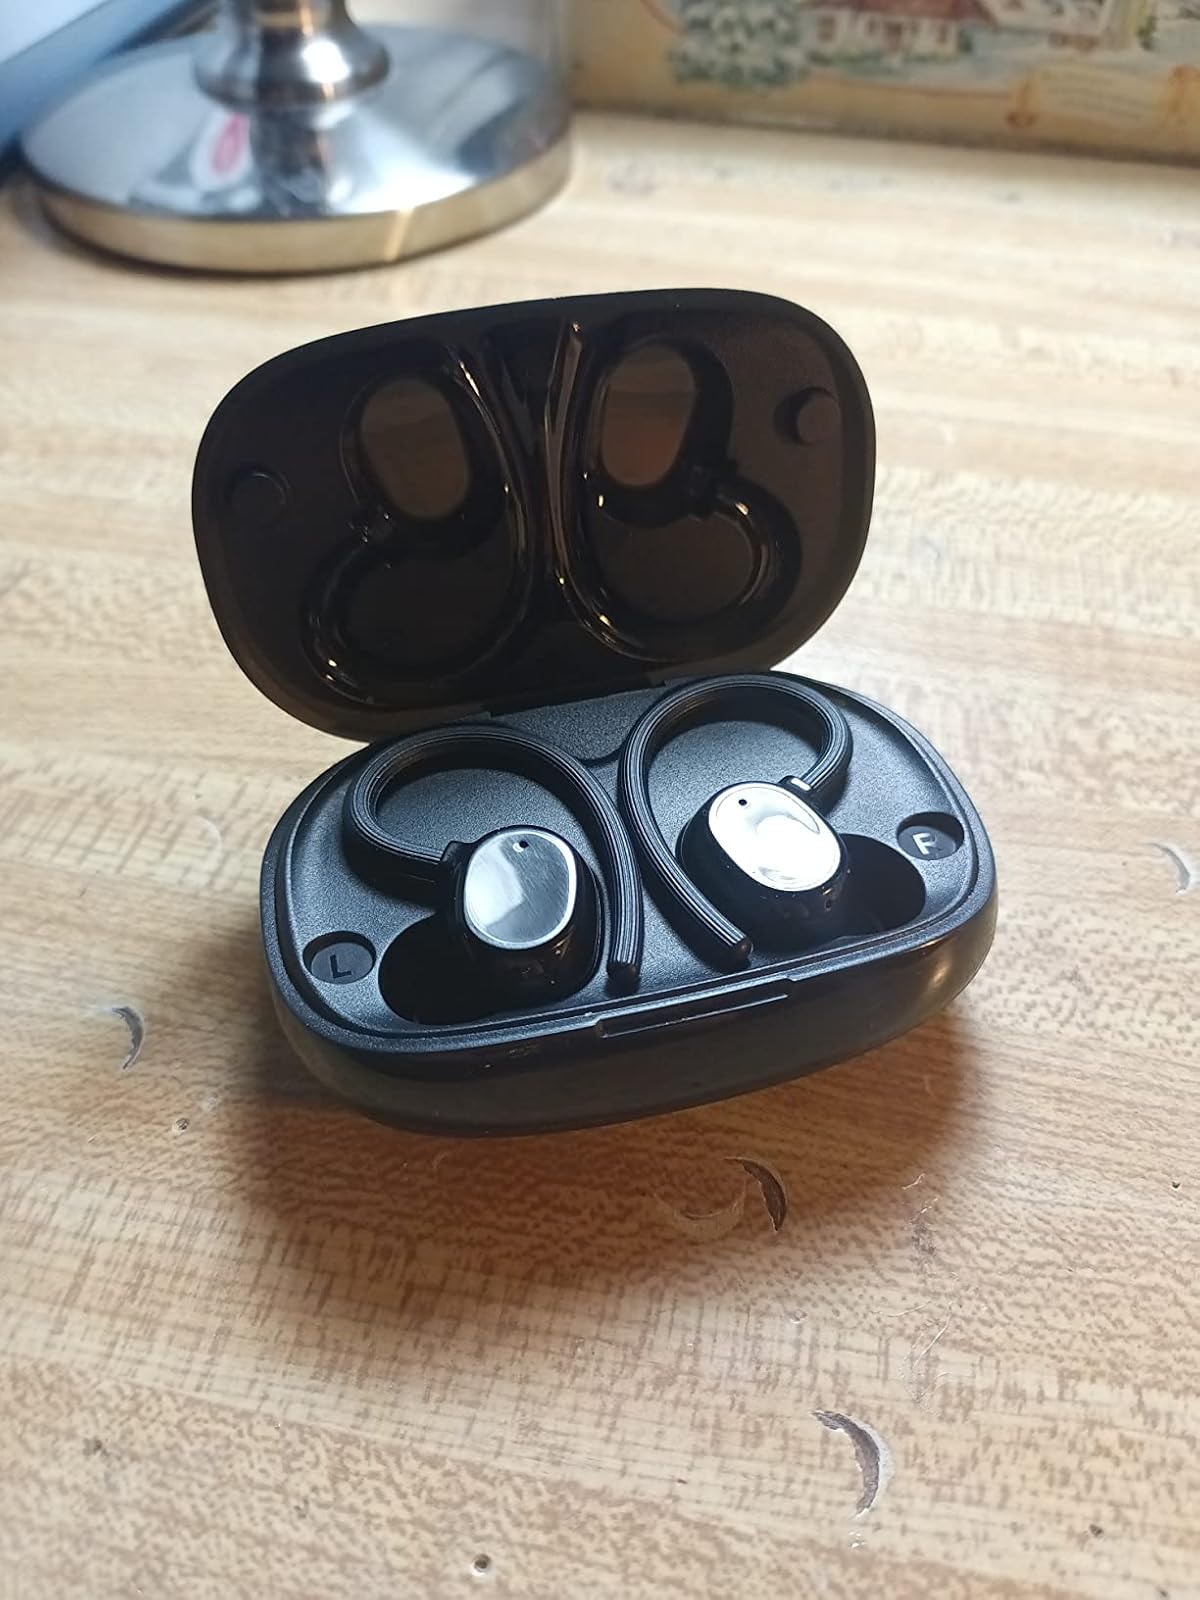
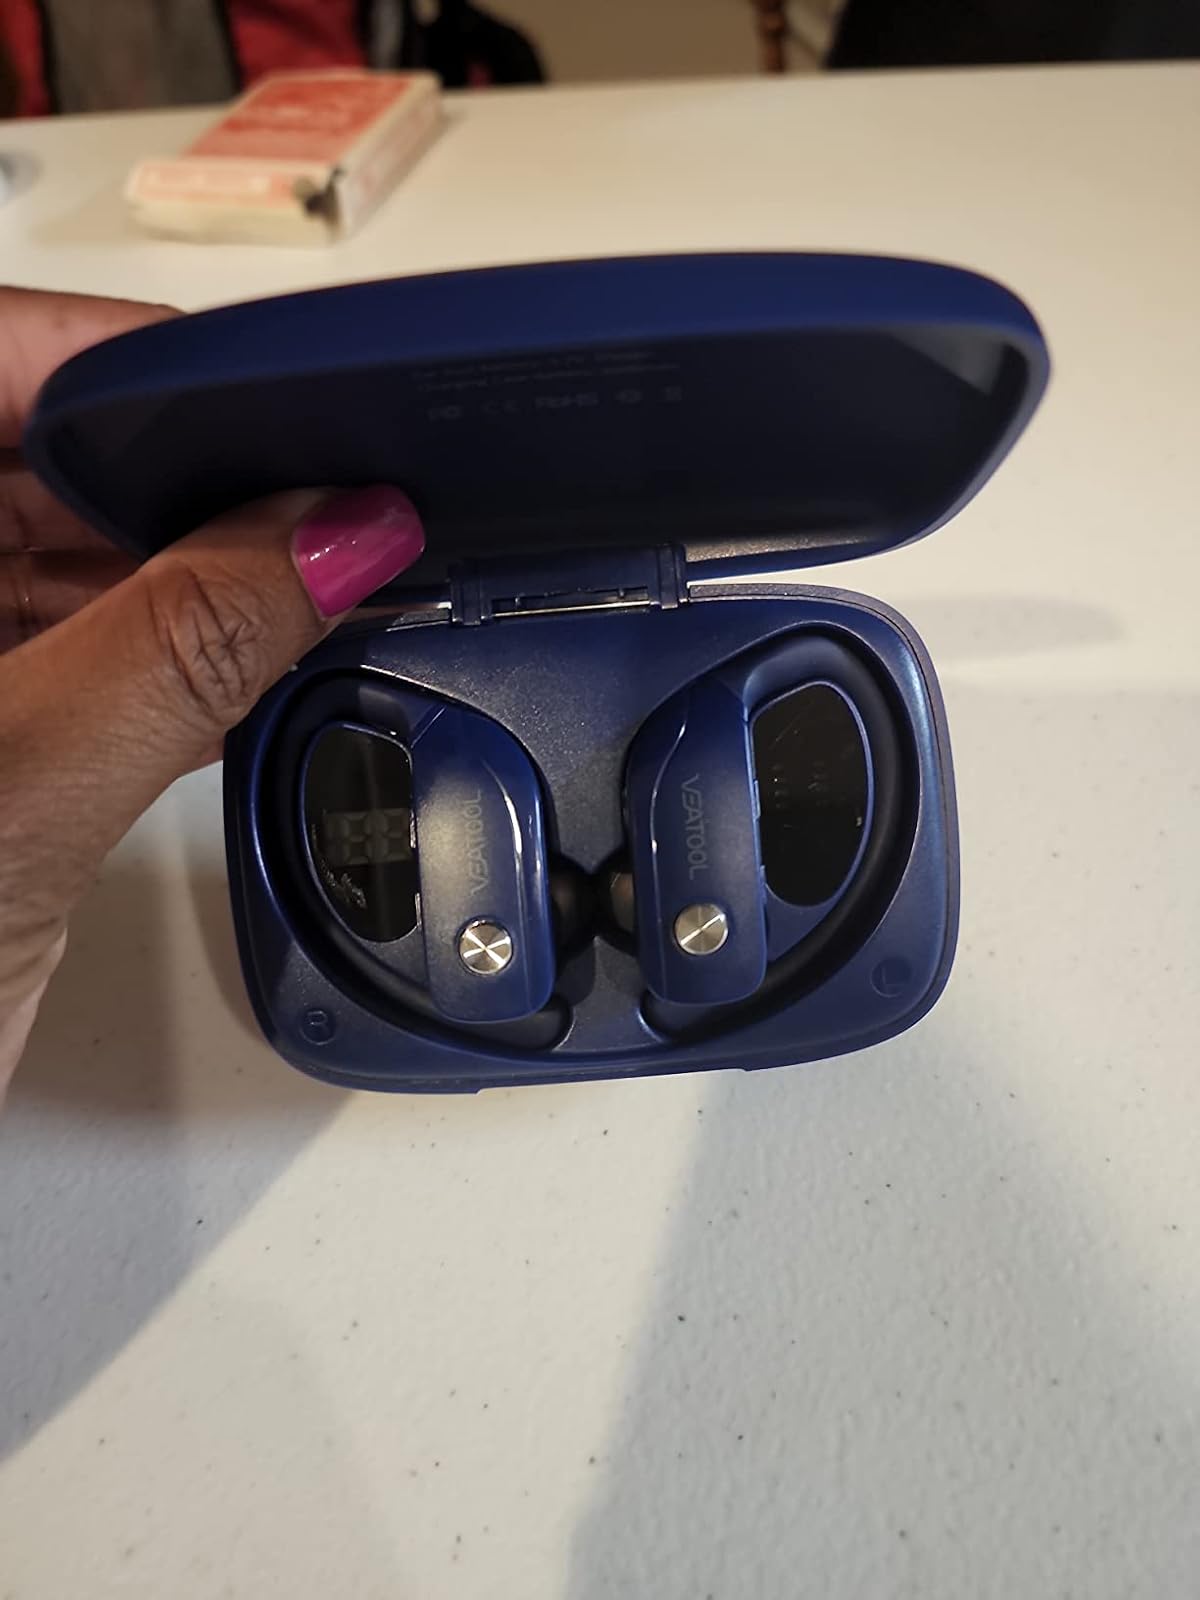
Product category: earbuds
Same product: no